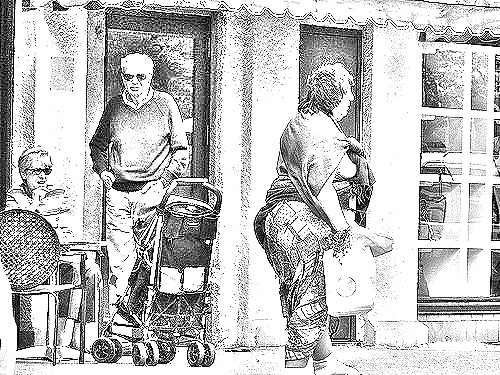
Portrait style: Sketch Portrait